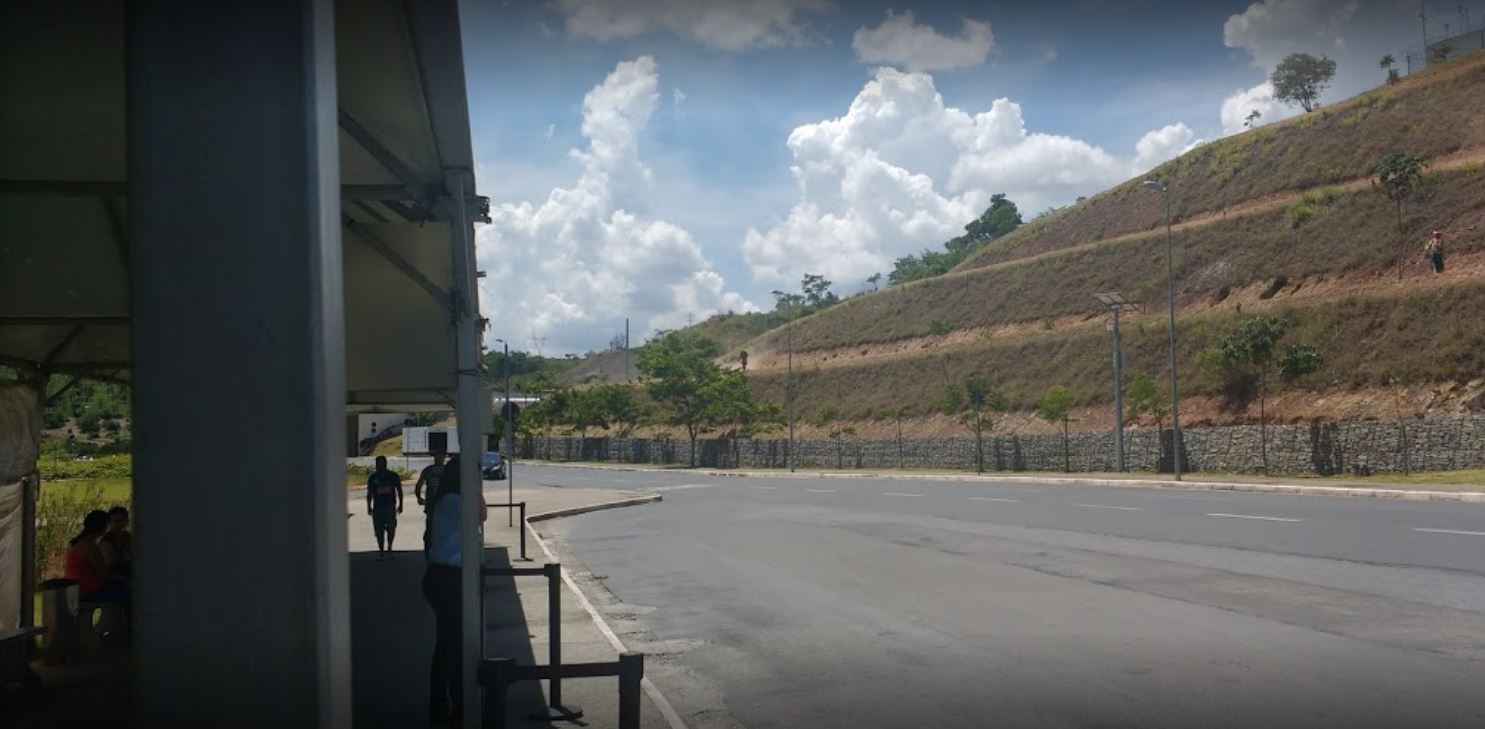
Fire: no
Smoke: no